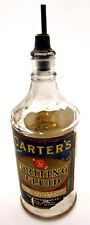
Label: glass